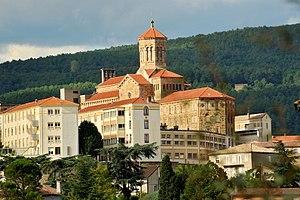
Centre Hospitalier Sainte-Marie de Privas
Privas est une commune française, chef-lieu du département de l'Ardèche, en région Auvergne-Rhône-Alpes.